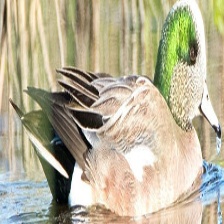
Species: AMERICAN WIGEON
Scientific name: MARECA AMERICANA
ImageNet parent category: drake